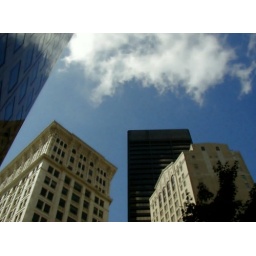
Juxtaposition of light and dark colored buildings against a bright blue sky with fluffy white clouds